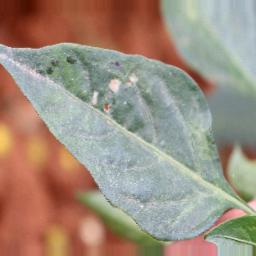
Label: mites_and_trips